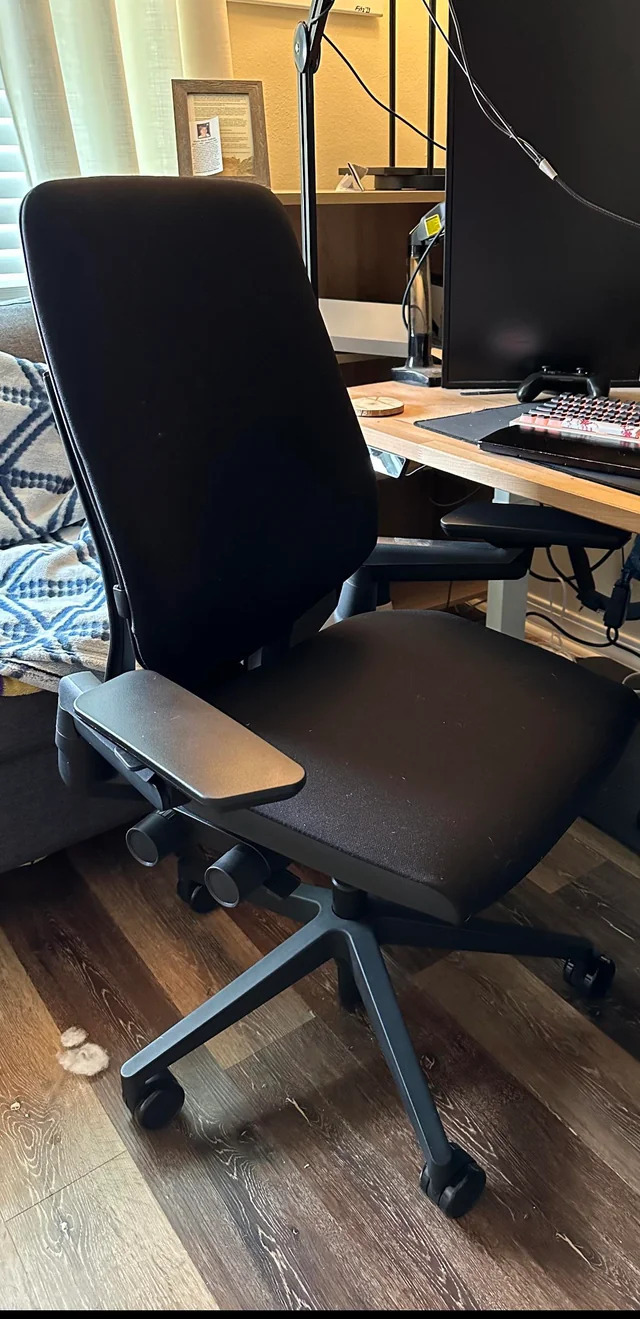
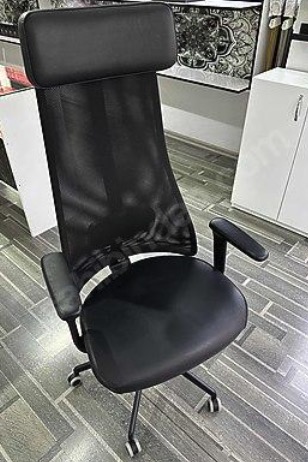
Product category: items_chair
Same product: no